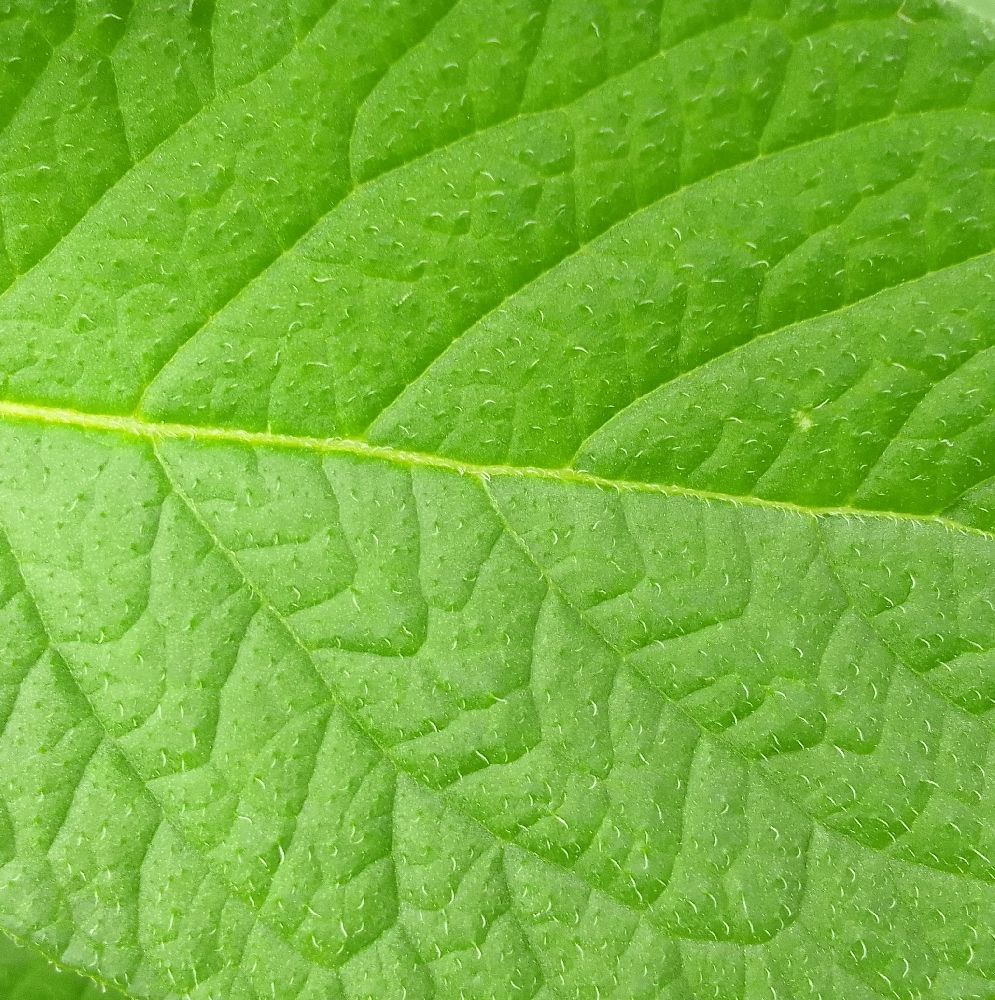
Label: Healthy